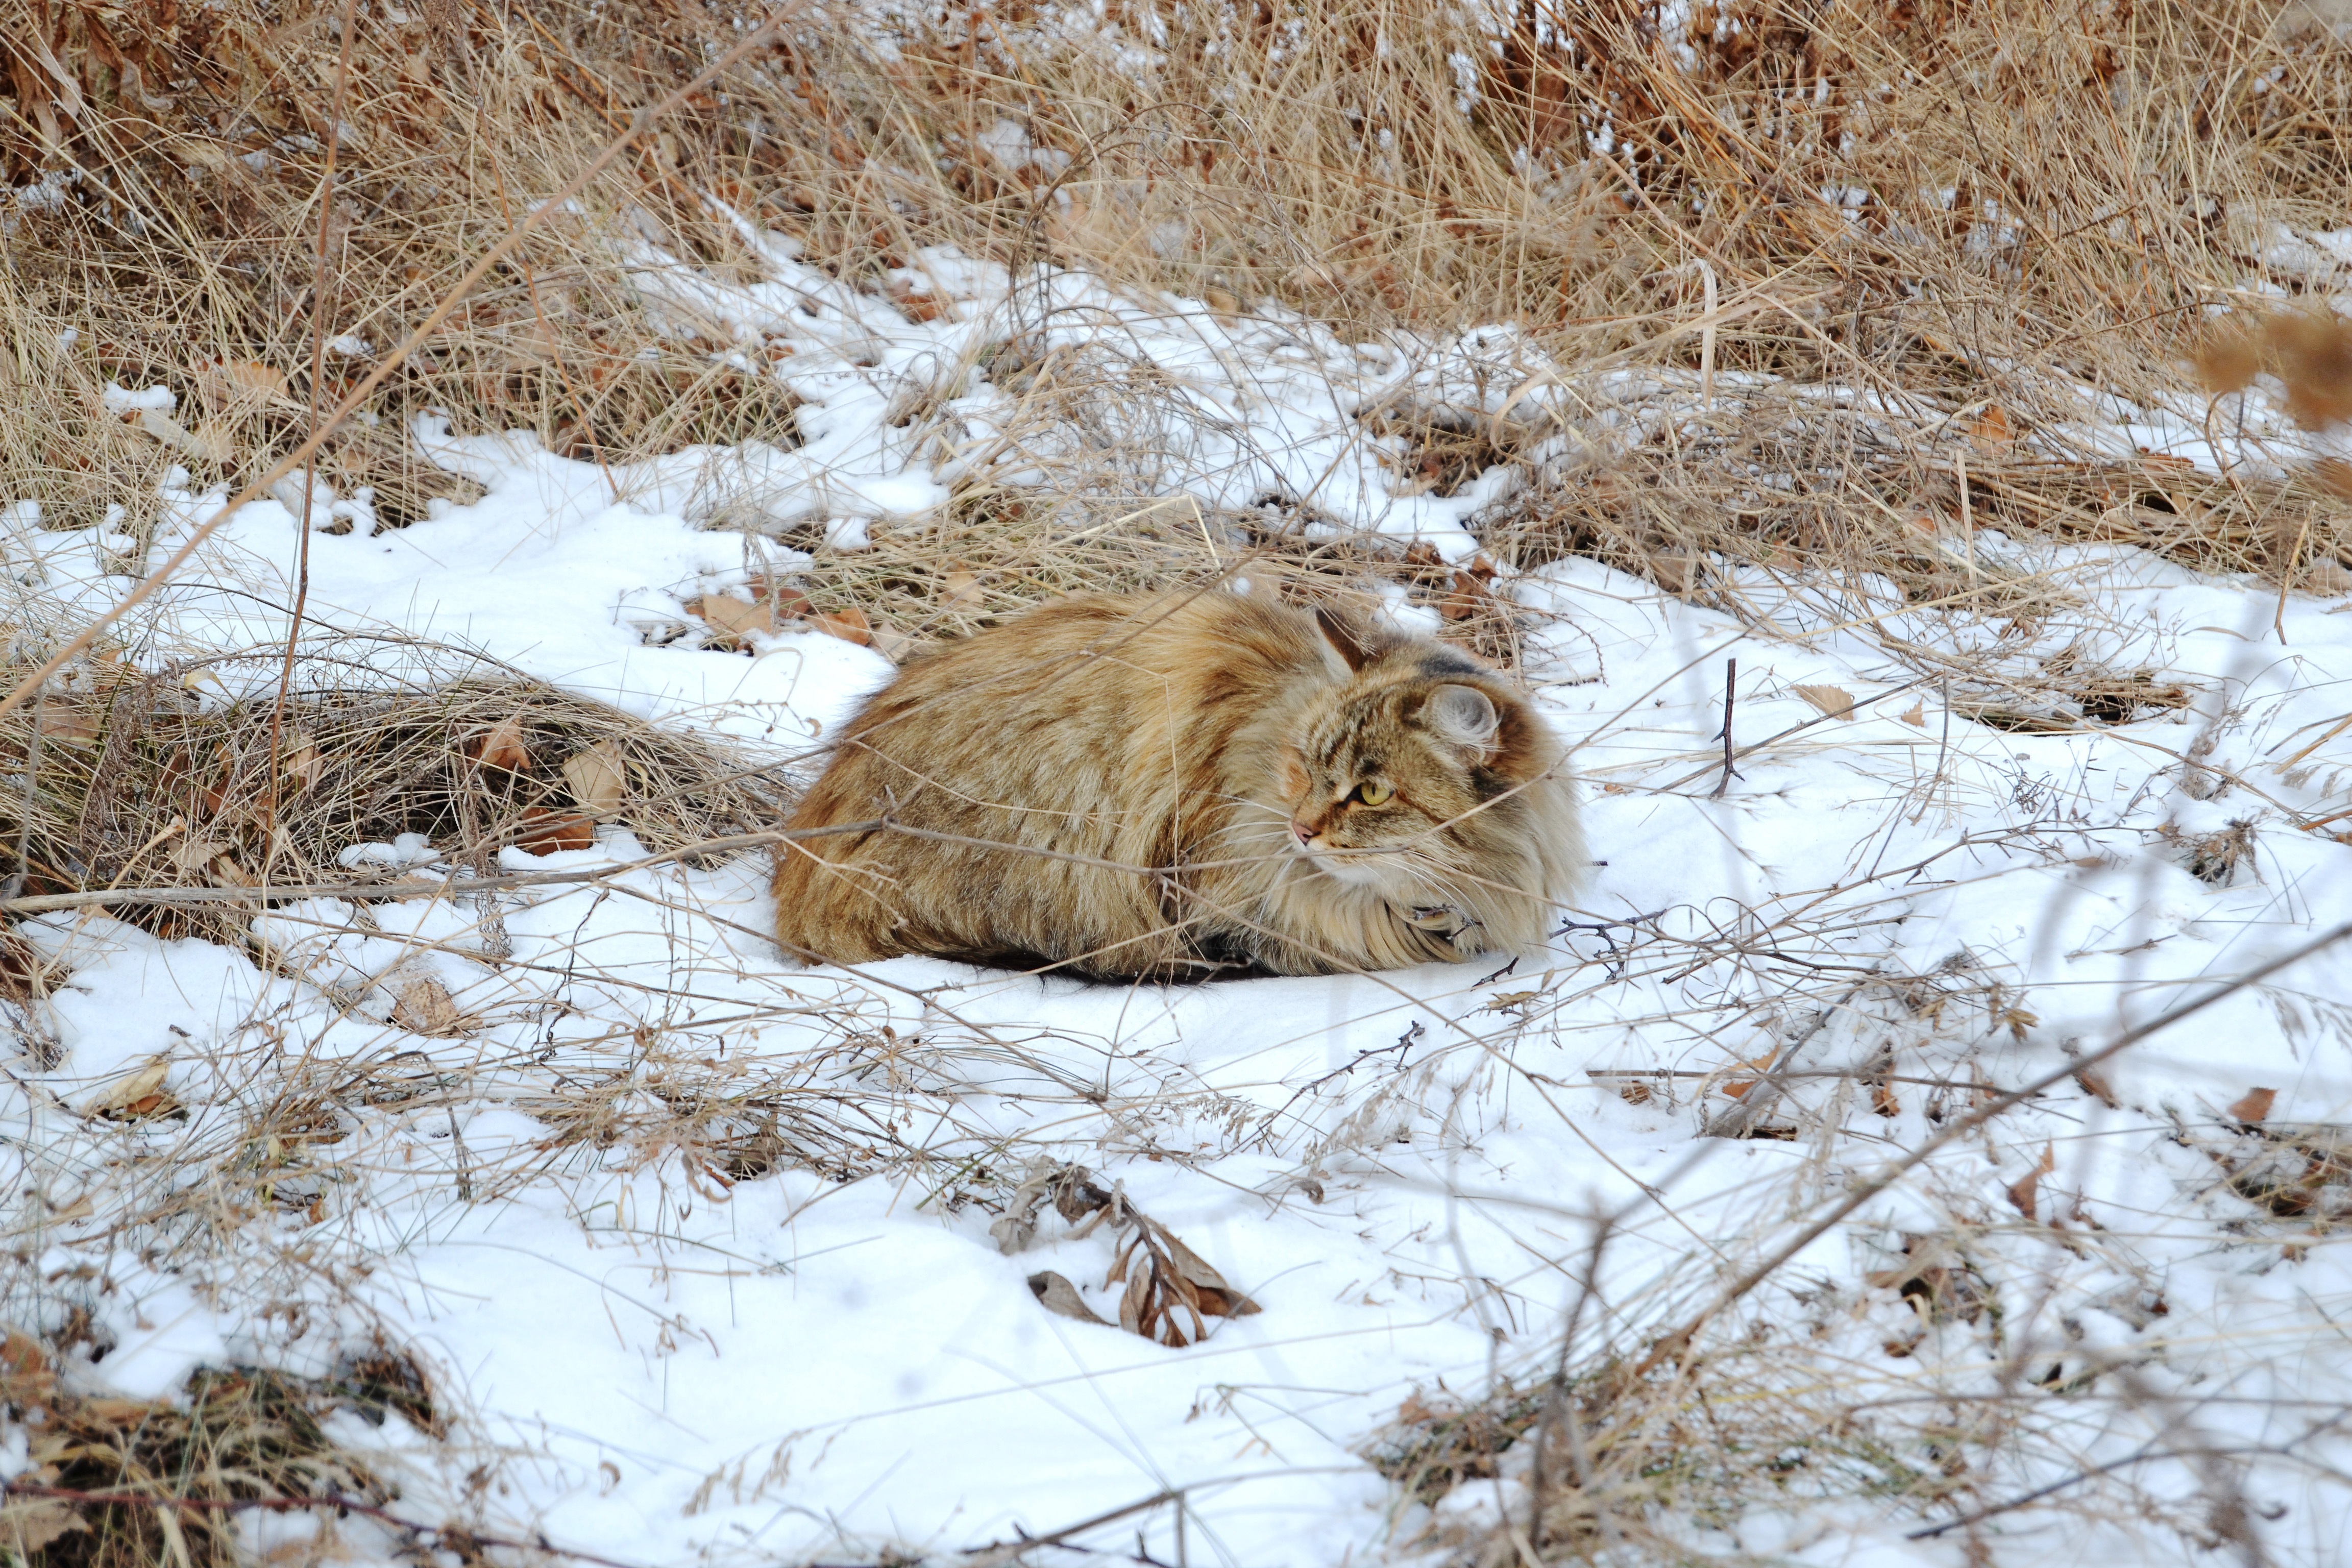
grass, snow, cold, winter, frost, wildlife, cat, mammal, fauna, lion, vertebrate, macaque, big cats, wild cat, cat like mammal